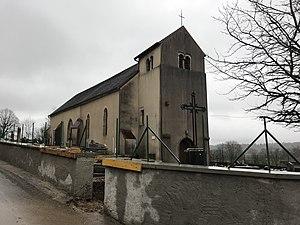
Audelange (Jura) en janvier 2018.
Audelange est une commune française située dans le département du Jura, en région Bourgogne-Franche-Comté. Les habitants se nomment les Audelangeais et Audelangeaises.